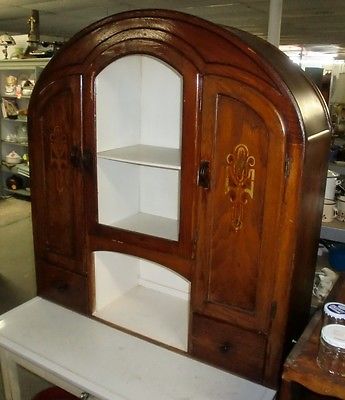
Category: cabinet